Turkic peoples

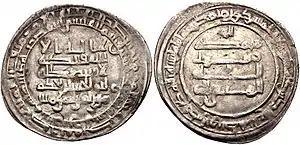
Silver "dirham" of AH 329 (940/941 CE), with the names of Caliph al-Muttaqi and Amir al-umara Bajkam (de facto ruler of the country)

The Timurid Empire was a Turko-Mongol empire founded in the late 14th century through military conquests led by Timurlane. The establishment of a cosmopolitan empire was followed by the Timurid Renaissance, a period of local enrichment in mathematics, astronomy, architecture, as well as newfound economic growth. The cultural progress of the Timurid period ended as soon as the empire collapsed in the early 16th century, leaving many intellecuals and artists to turn elsewhere in search of employment.